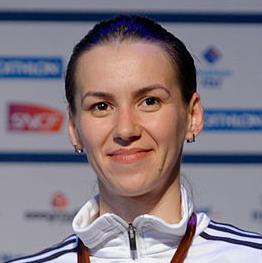
Age: 28